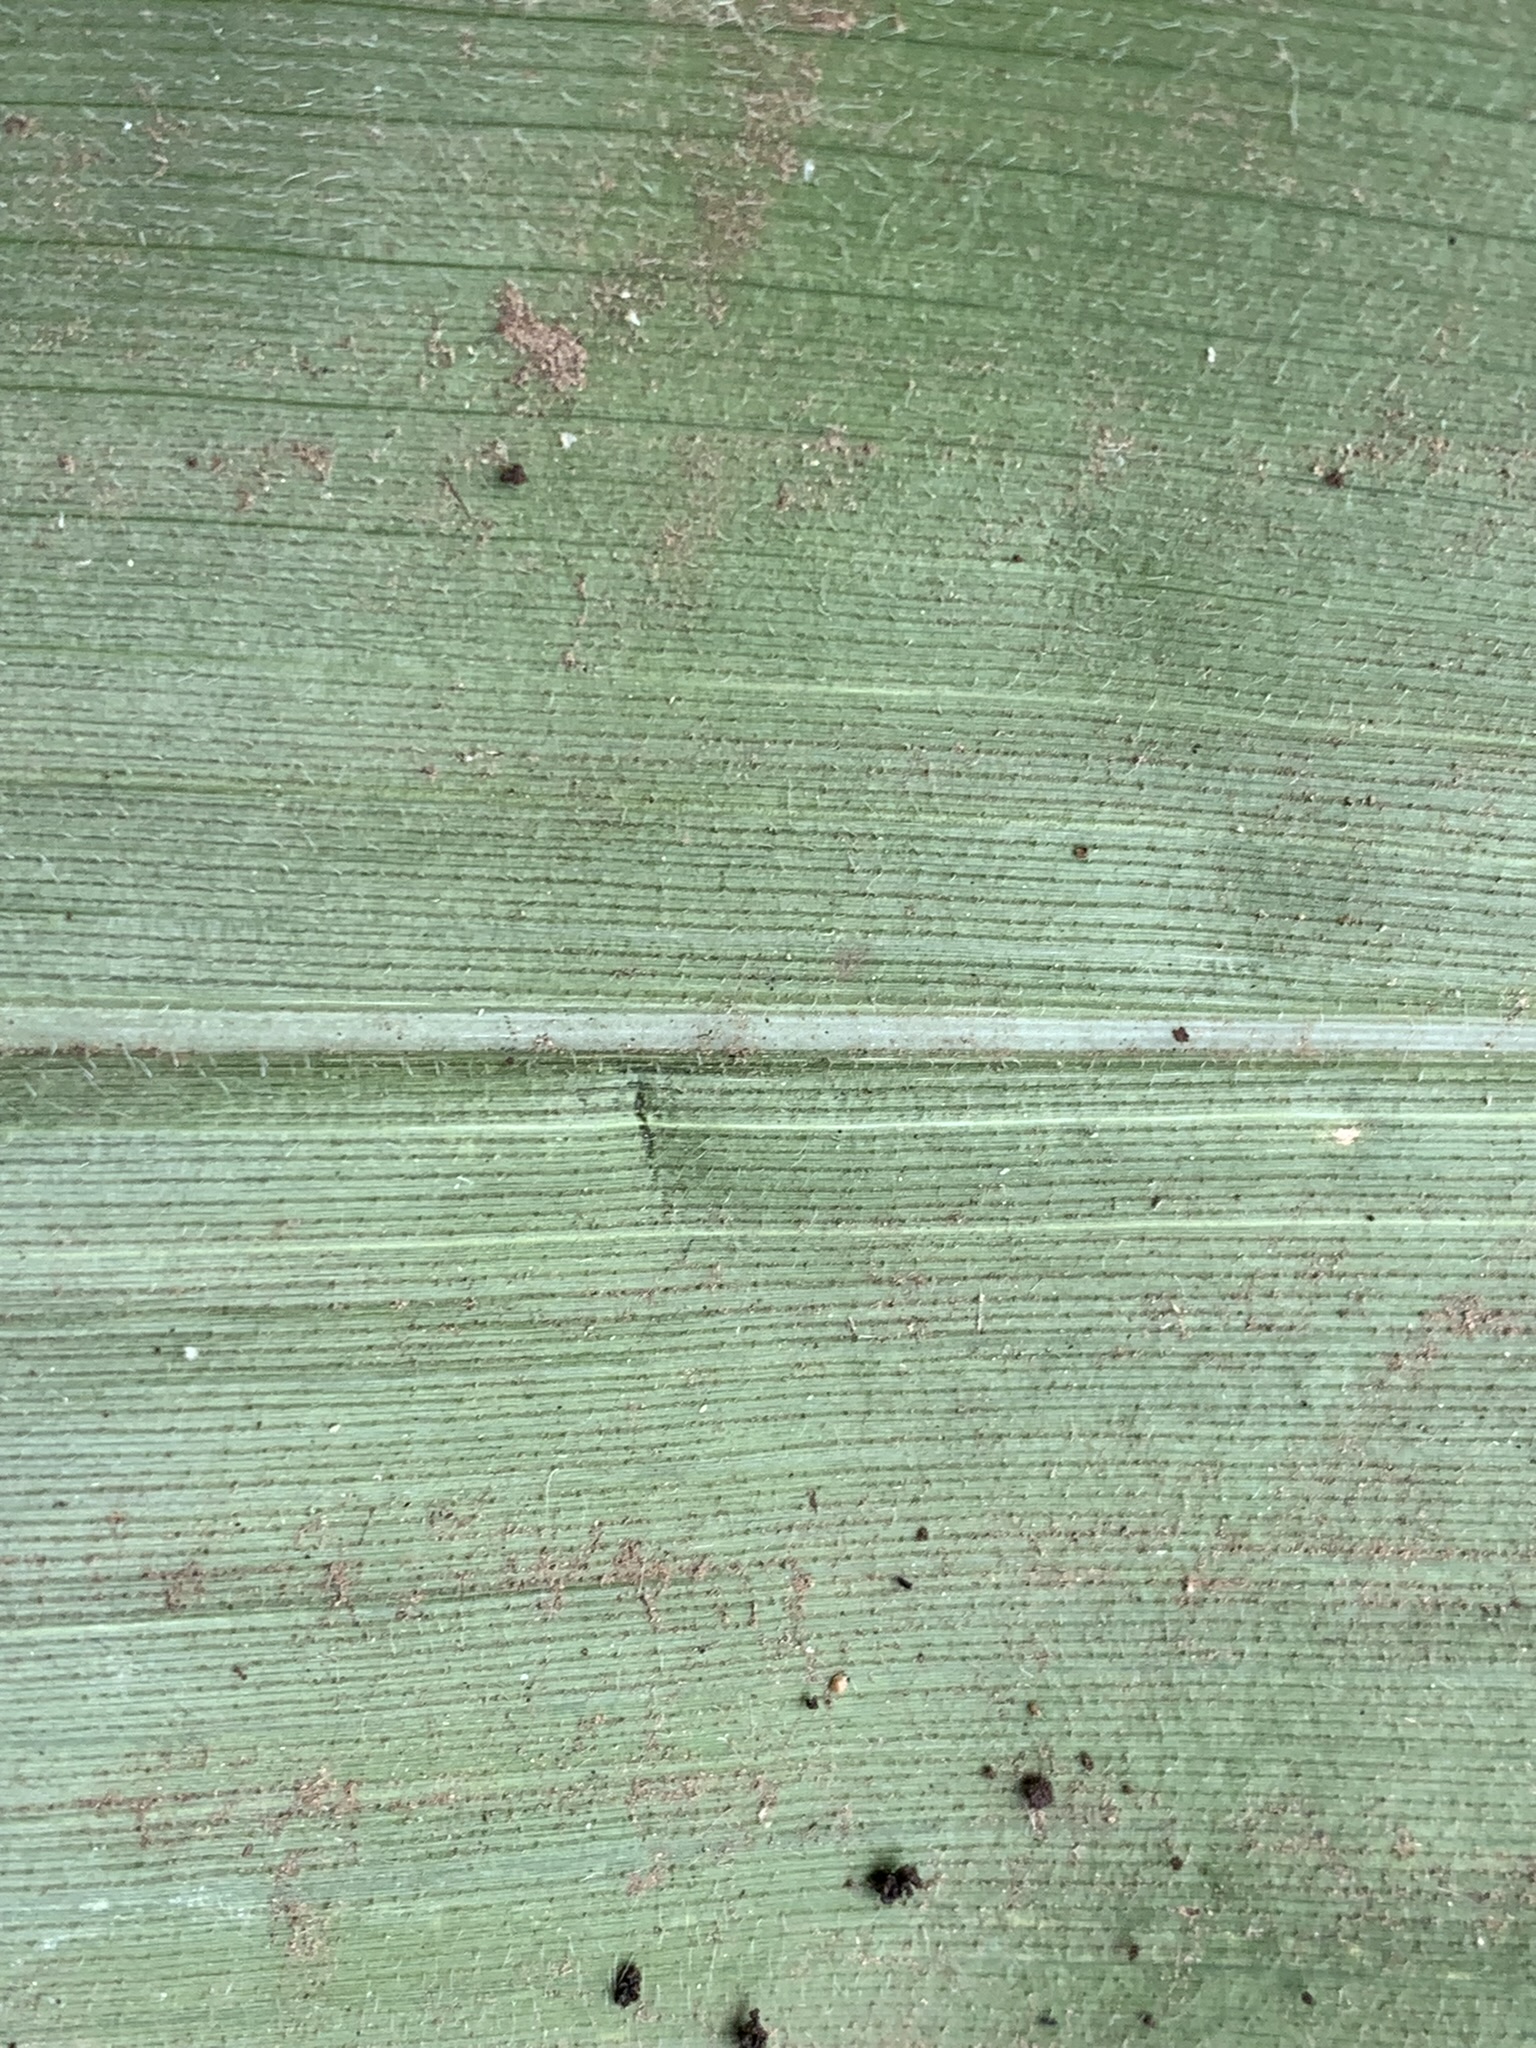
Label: Healthy